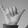
ASL letter: Y